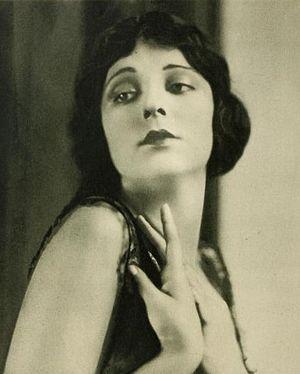
Kathleen Key est une actrice américaine née le 1ᵉʳ avril 1903 à Buffalo, État de New York, décédée le 22 décembre 1954 à Woodland Hills.